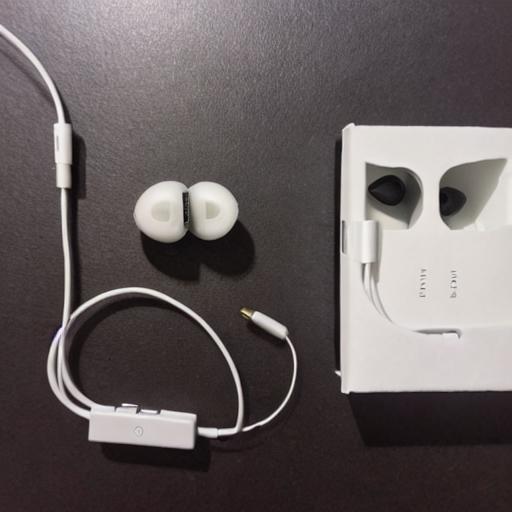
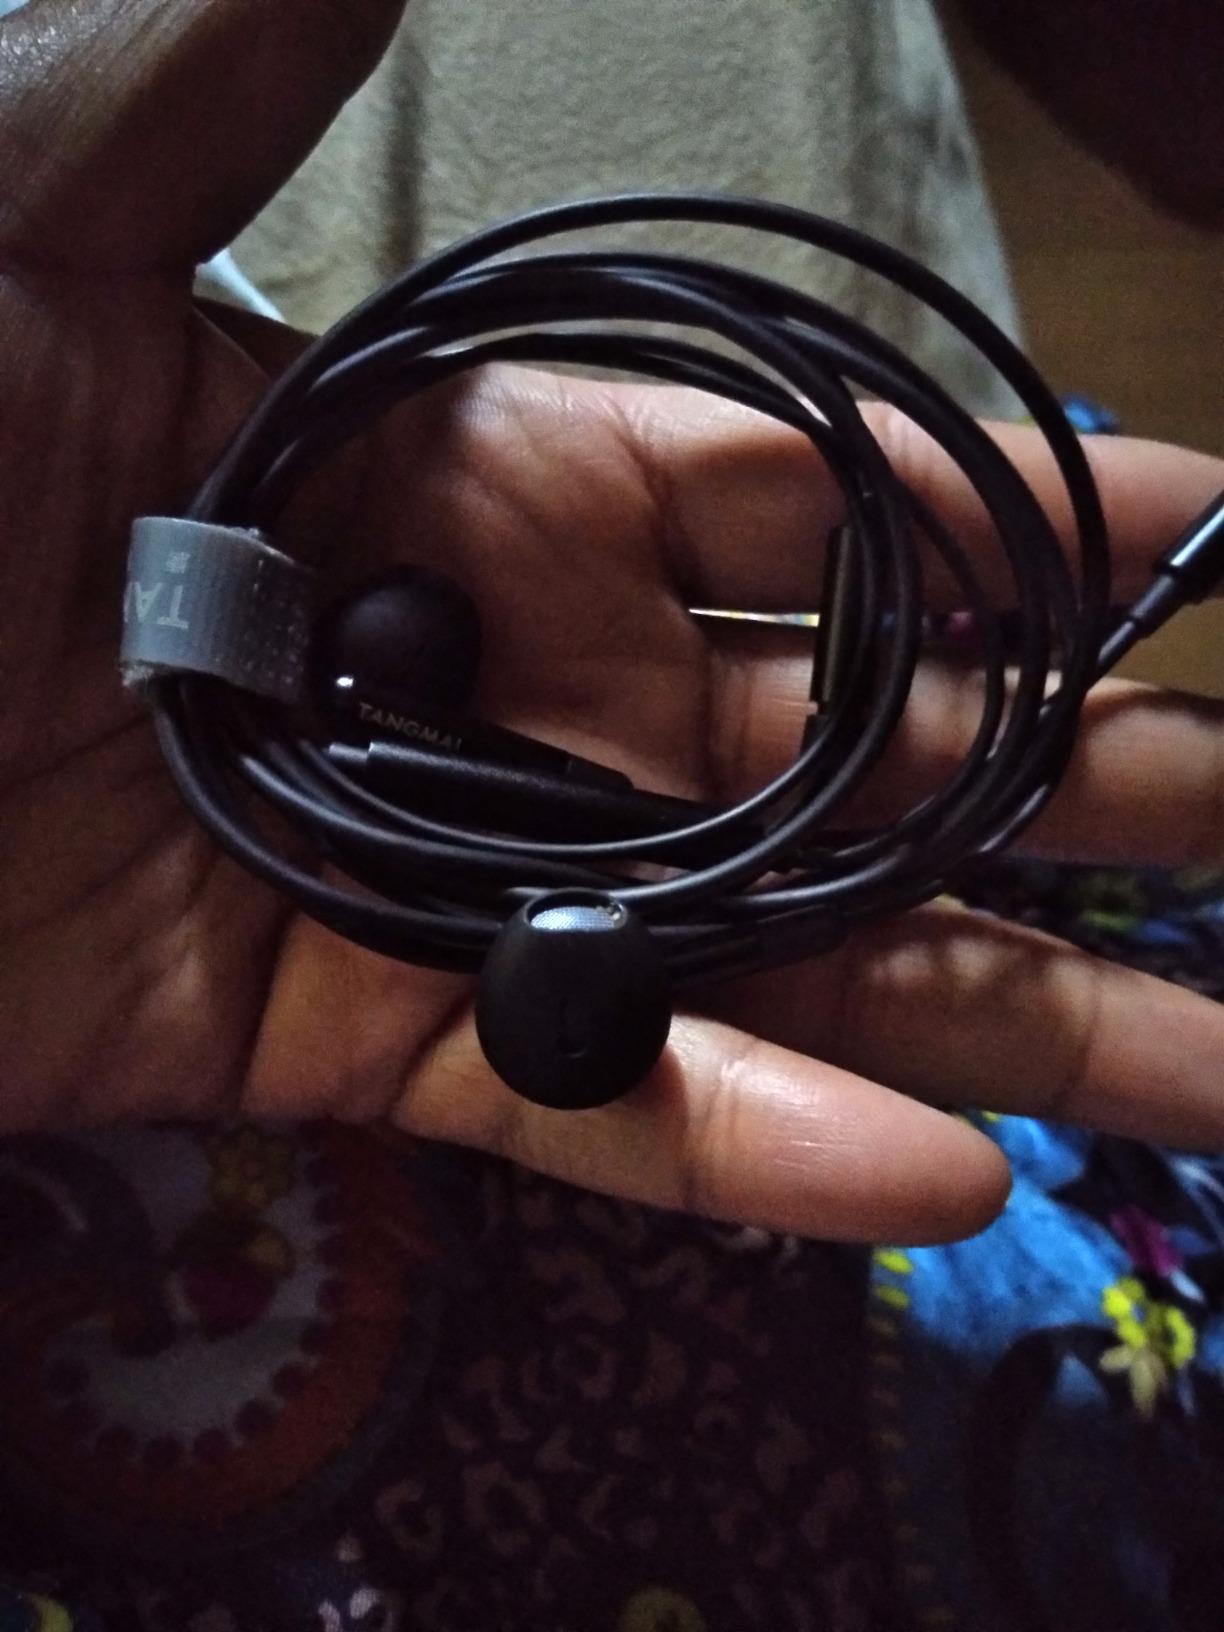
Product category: earbuds
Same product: no